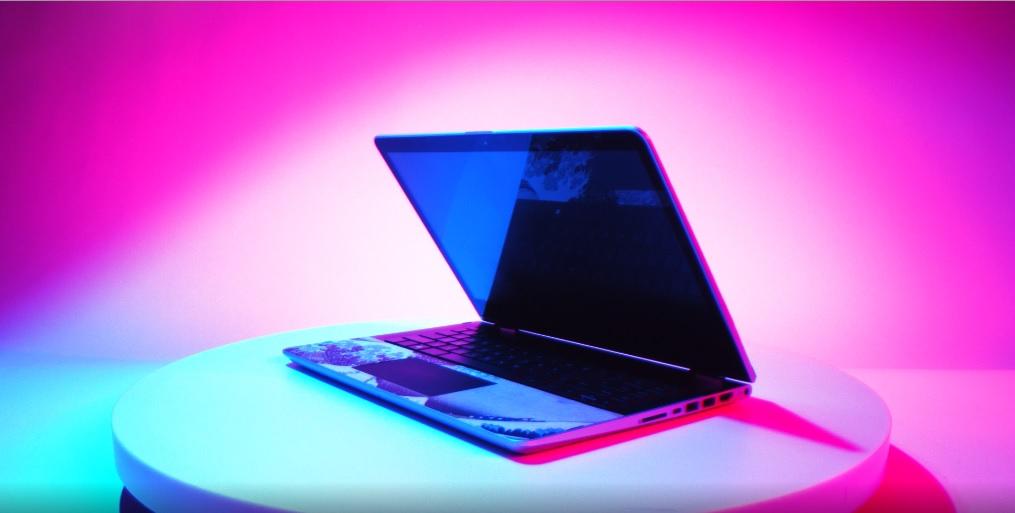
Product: MightySkins Skin Compatible with DJI Spark Mini Drone Combo - America Strong | Protective, Durable, and Unique Vinyl Decal wrap Cover | Easy to Apply, Remove, and Change Styles | Made in The USA
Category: Toys & Games | Hobbies
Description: HUNDREDS OF CHOICES: Show off your own unique style with MightySkins for your DJI Spark Mini Drone Combo  Don’t like the America Strong skin We have hundreds of designs to choose from, so your Spark will be as unique as you are.
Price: $19.99
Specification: ASIN:B075SMS1GH|ShippingWeight:0.96ounces(Viewshippingratesandpolicies)|DateFirstAvailable:February6,2017